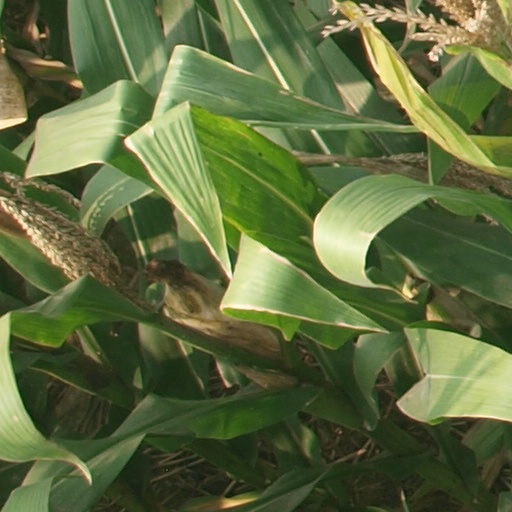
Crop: maize; corn